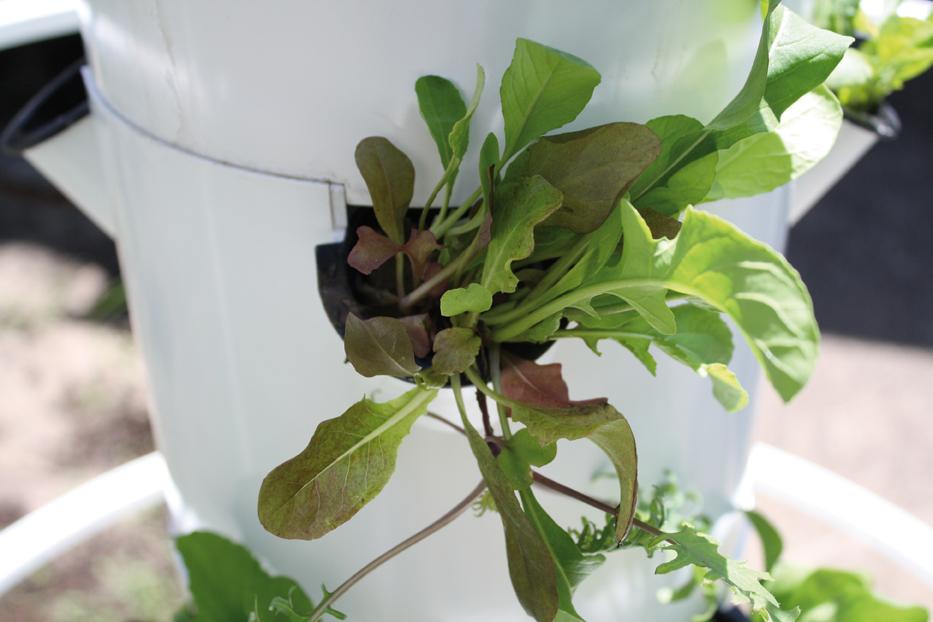
Bomba maalum lenye rangi nyeupe, lenye shimo lililopandwa miche  iliyoota na kuchepua kwa rangi ya kijani kibichi, ikiashiria kuwa ni bomba linalotumika kwa ajili ya kilimo cha haidroponi kwa sayansi bila kutumia udongo.